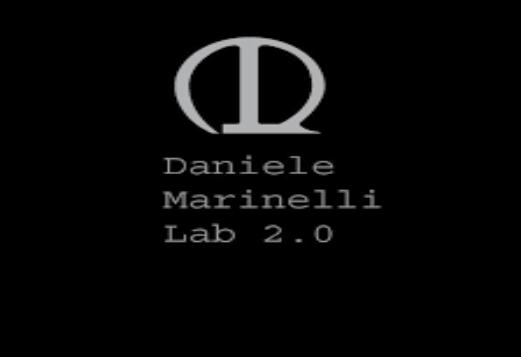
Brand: A. Marinelli
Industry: Food